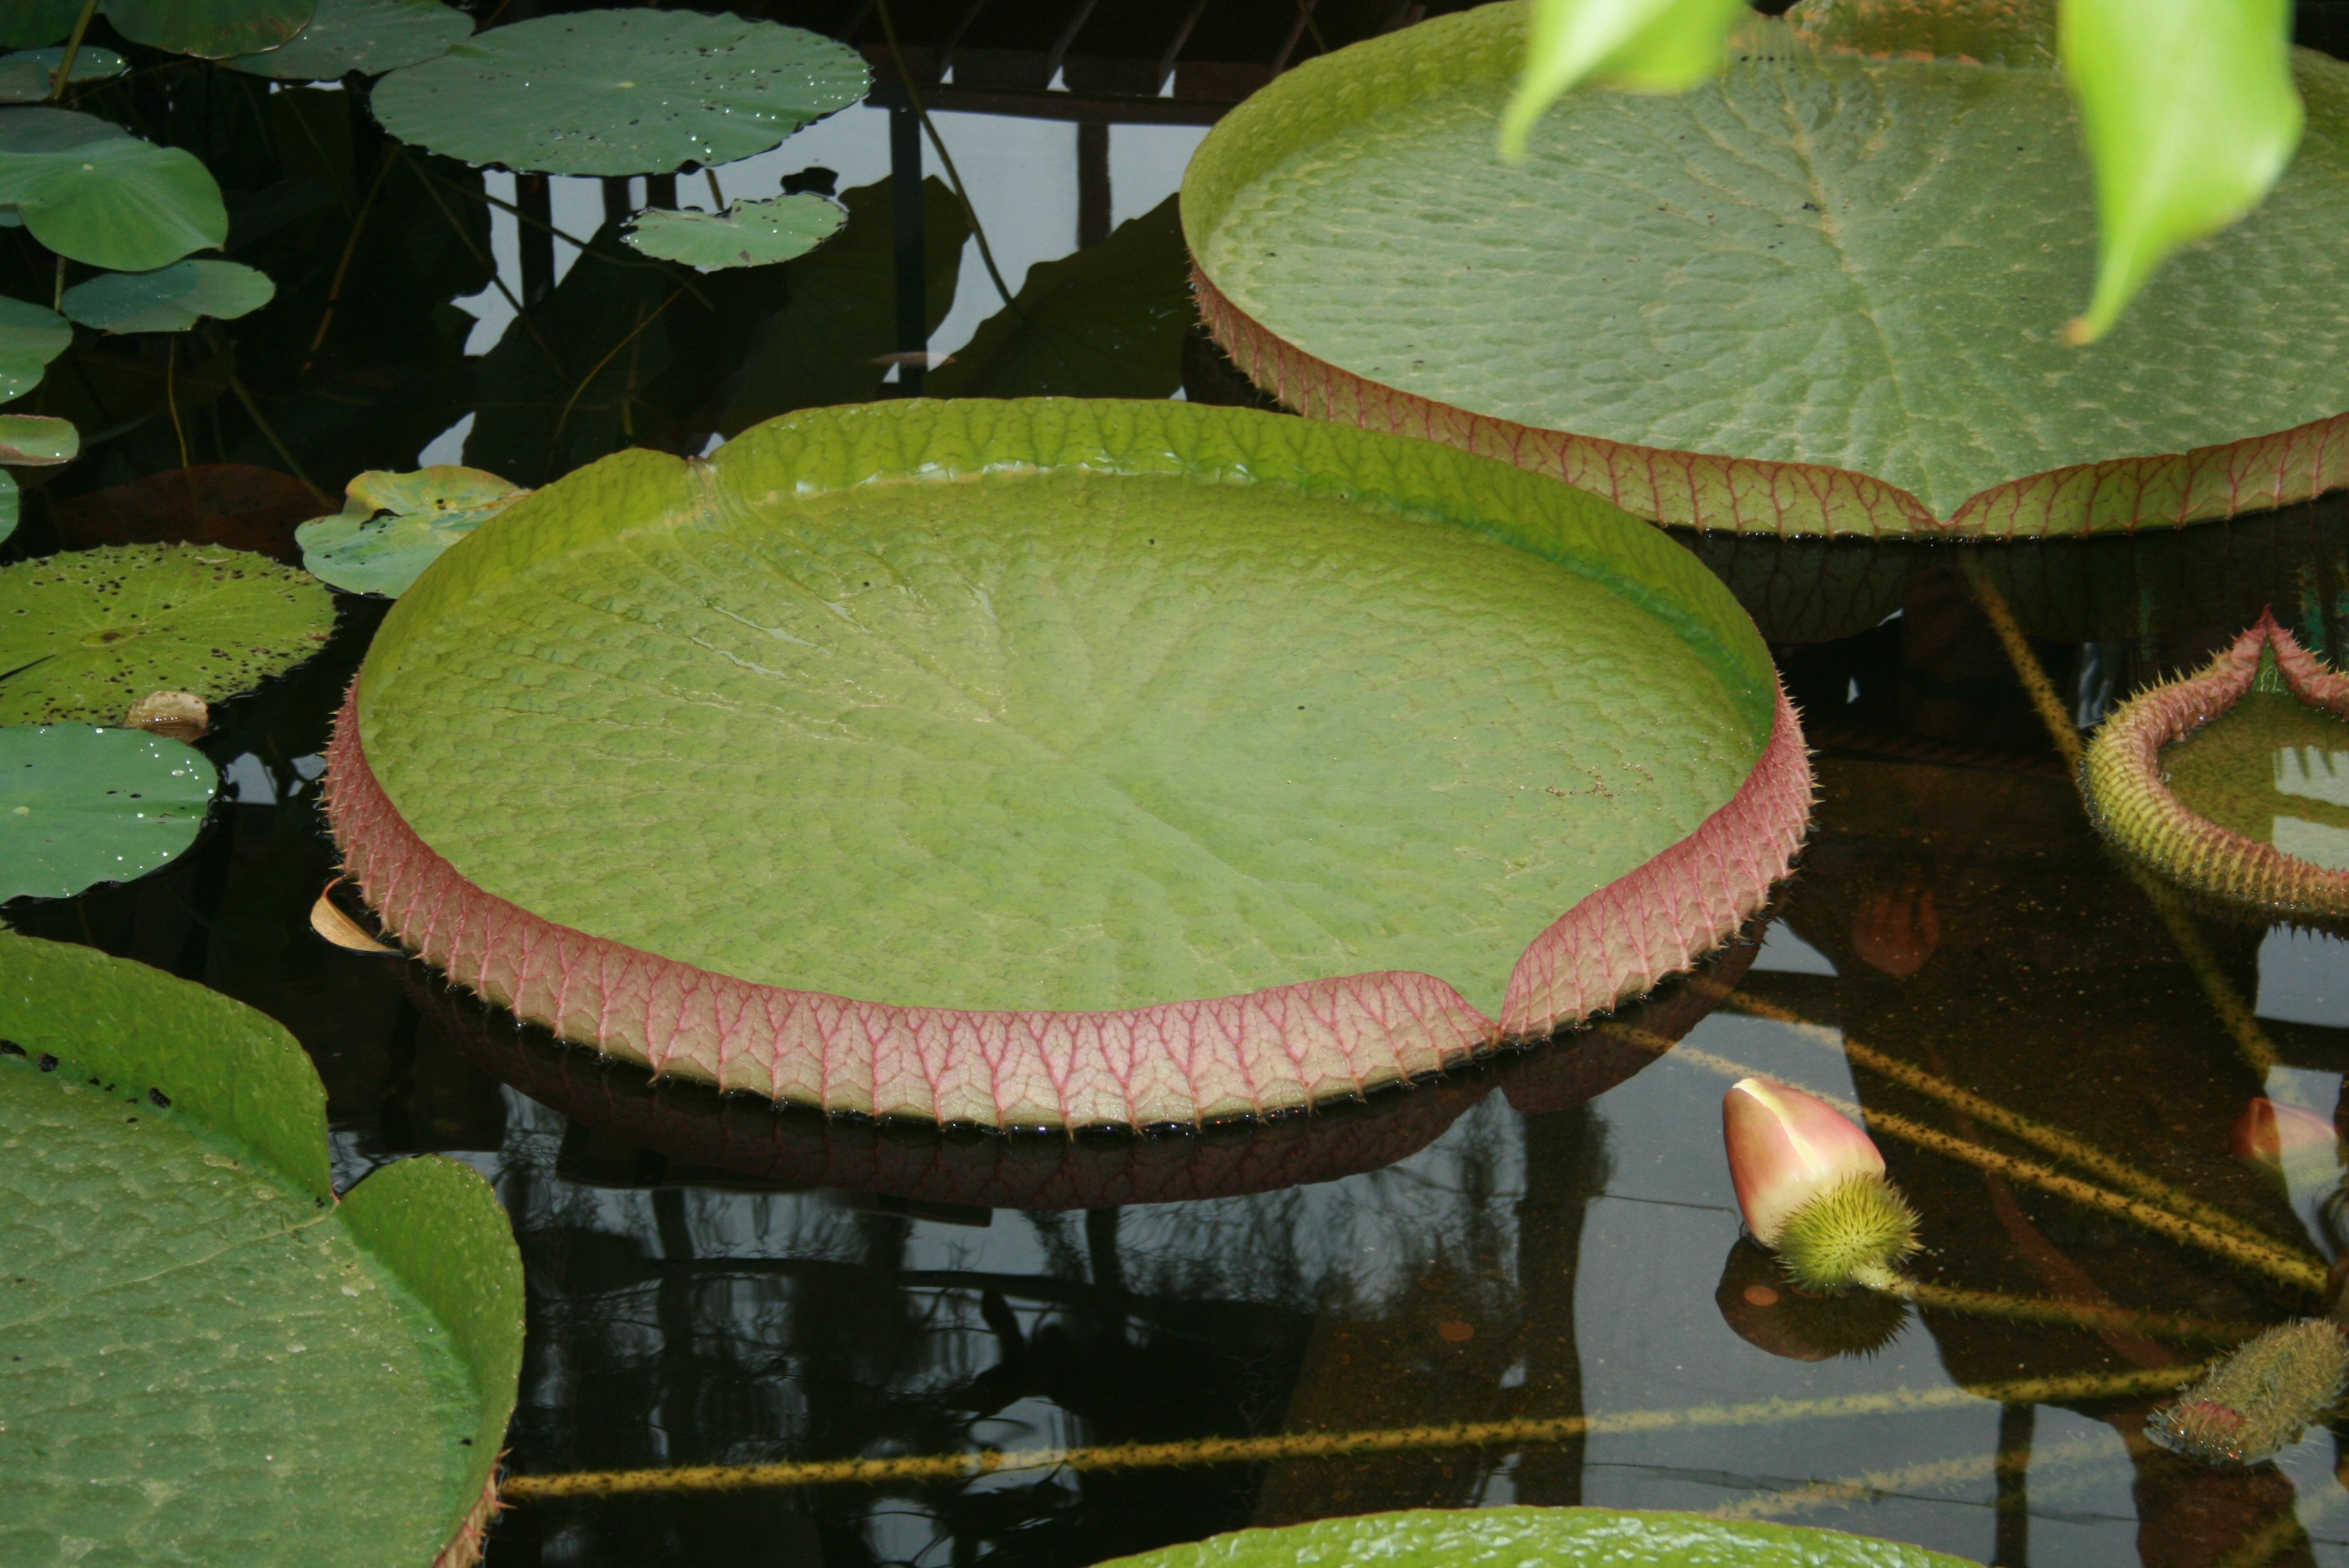
plant, leaf, flower, pond, green, botany, garden, aquatic plant, flora, water lily, water lilies, aquatic plants, nuphar, lake rose, carnivorous plant